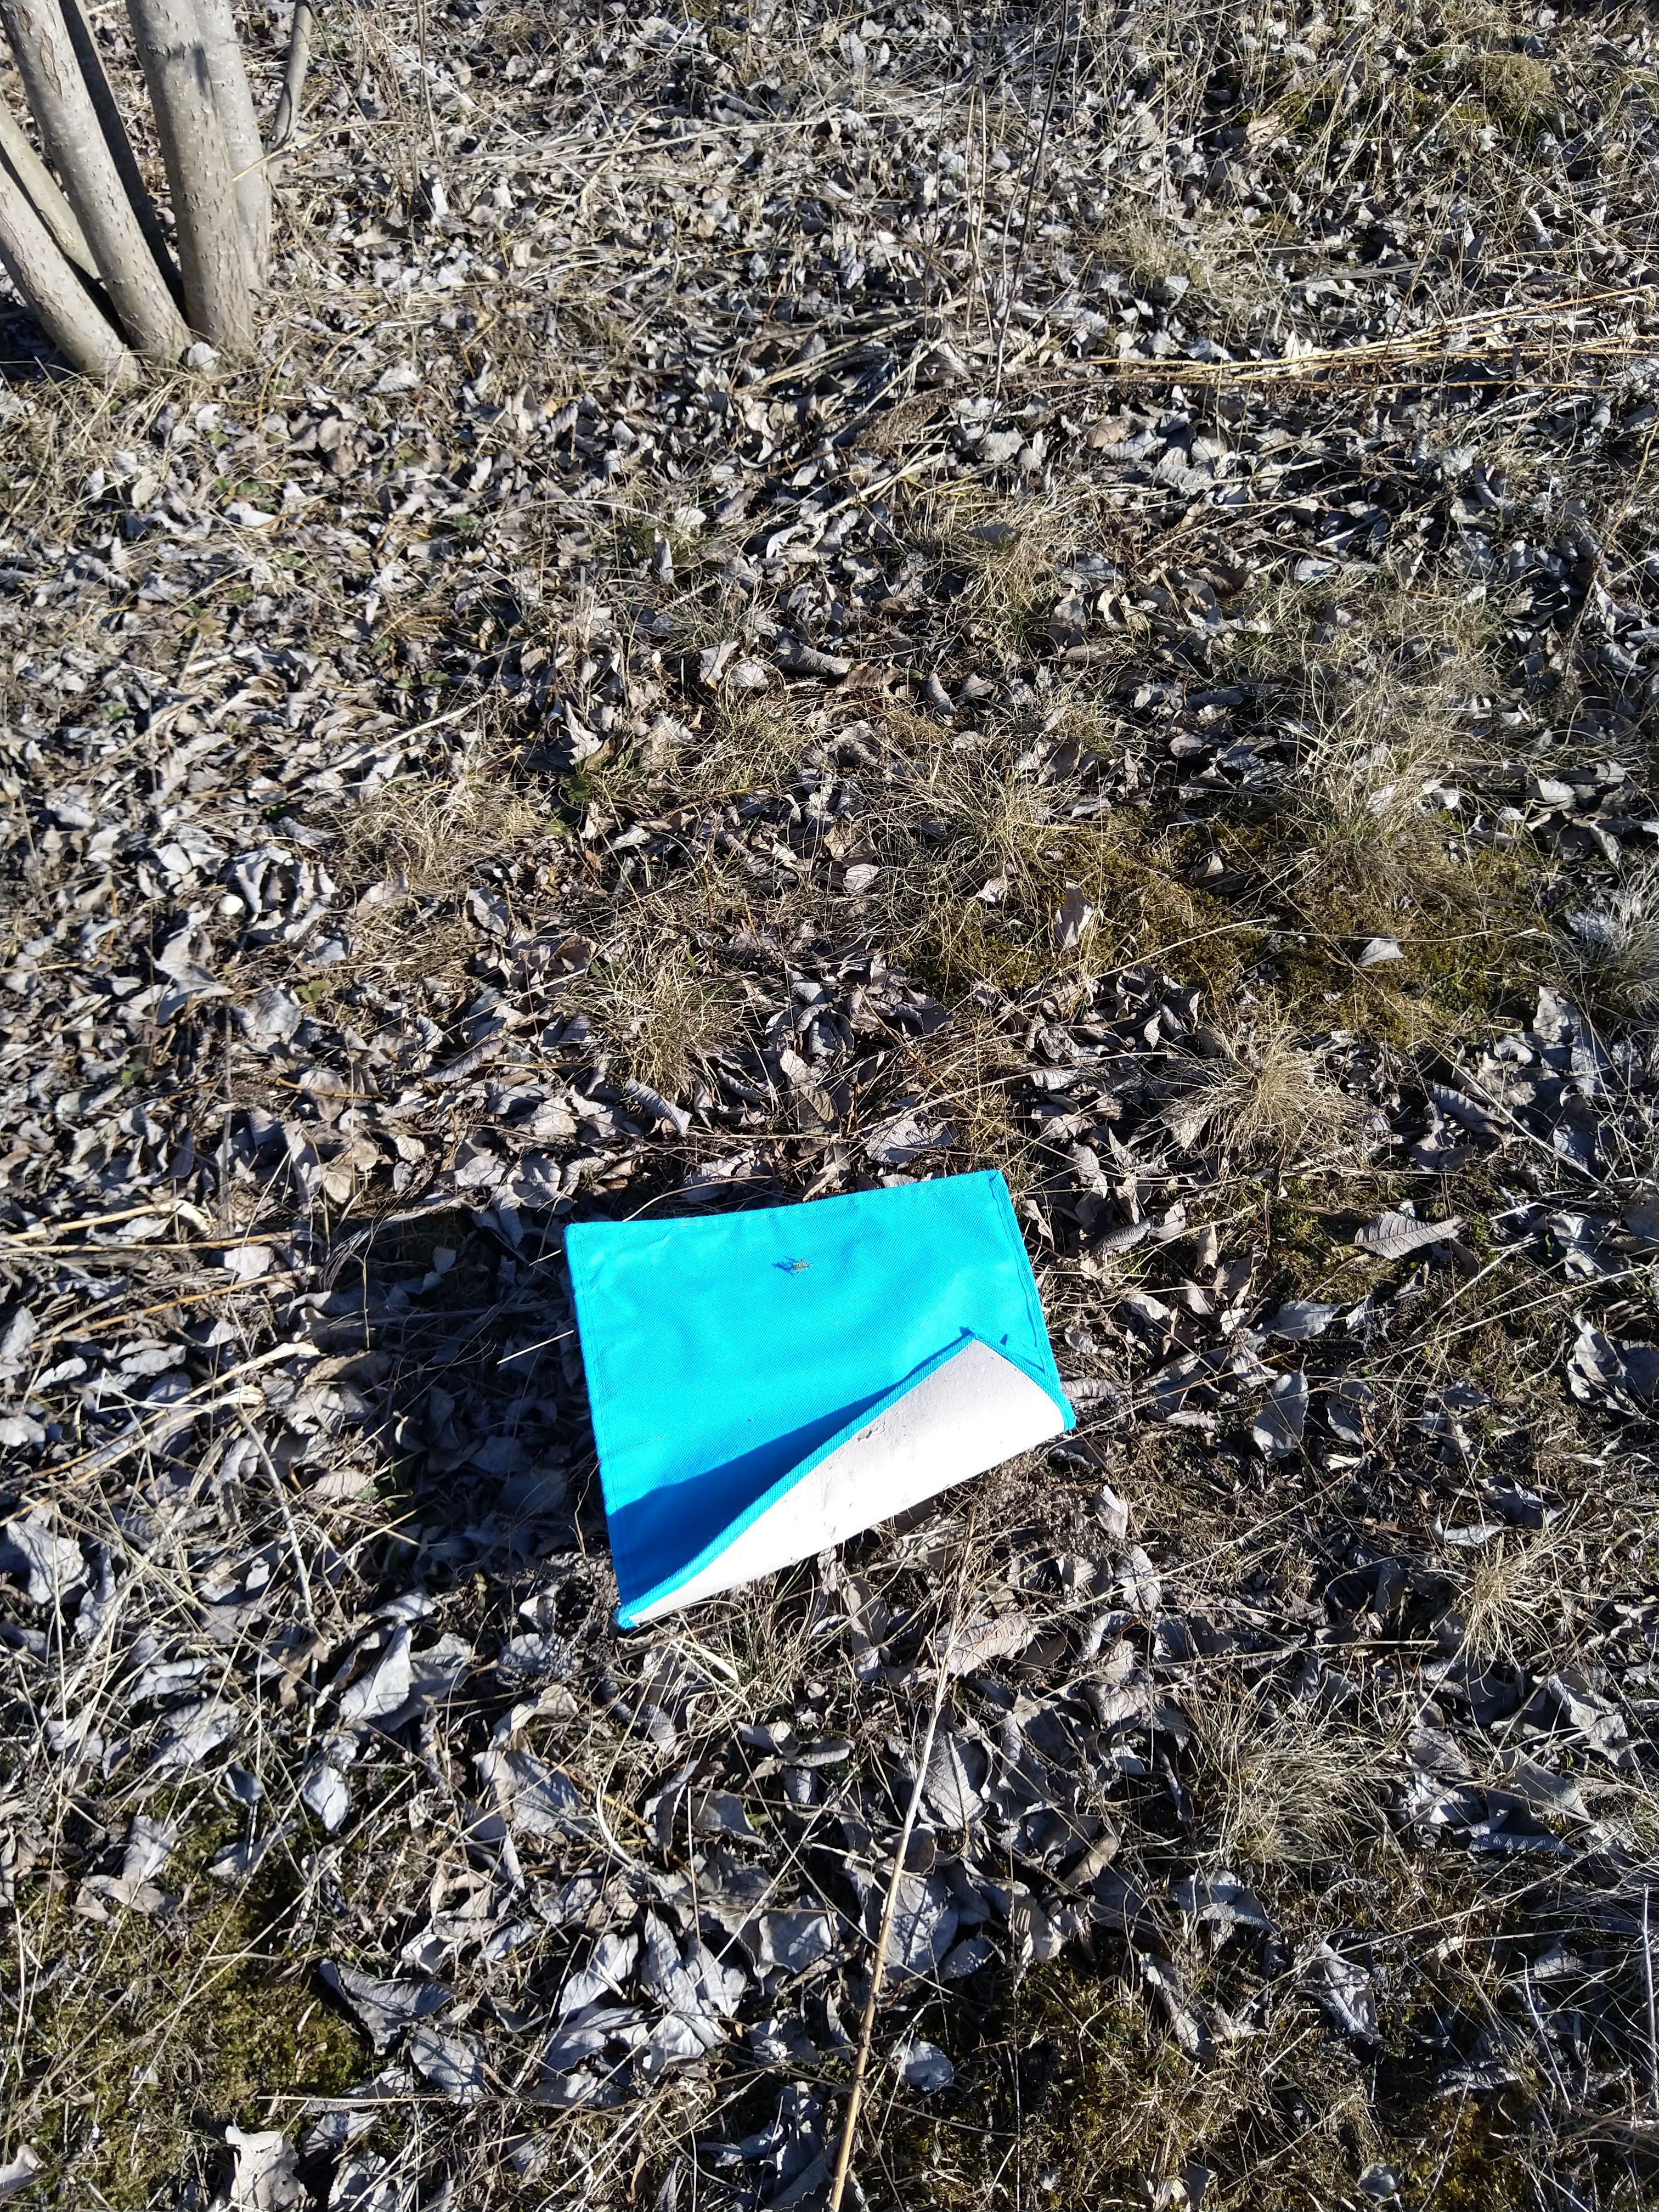
Object: Unlabeled litter (Unlabeled litter)